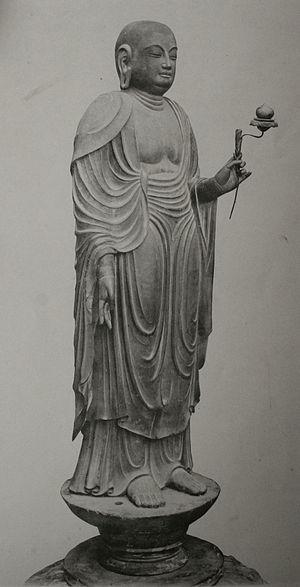
L'introduction du bouddhisme au Japon en provenance du royaume coréen de Baekje au milieu du VIᵉ siècle entraîne une renaissance de la sculpture japonaise. Des moines bouddhistes, des artisans et des lettrés s'installent autour de la capitale dans la province de Yamato et transmettent leurs techniques aux artisans locaux. Tout naturellement, les premières sculptures japonaises des époques Asuka et Hakuhō montrent de fortes influences de l'art continental et se caractérisent d'abord par des yeux en amande, des lèvres en forme de croissant tournées vers le haut et des plis dans les vêtements disposés symétriquement. L'atelier du sculpteur Tori Busshi, fortement influencé par le style des Wei du nord, produit des œuvres qui illustrent ces caractéristiques. La triade de Shaka Nyorai et le Guze Kannon au Hōryū-ji en sont d'excellents exemples. À la fin du VIIᵉ siècle, le bois remplace le bronze et le cuivre. Au début de la dynastie Tang, un plus grand réalisme s'exprime par des formes plus pleines, des fentes longues et étroites pour les yeux, des traits de visage plus doux, des vêtements fluides et embellis avec des ornements tels que des bracelets et des bijoux.